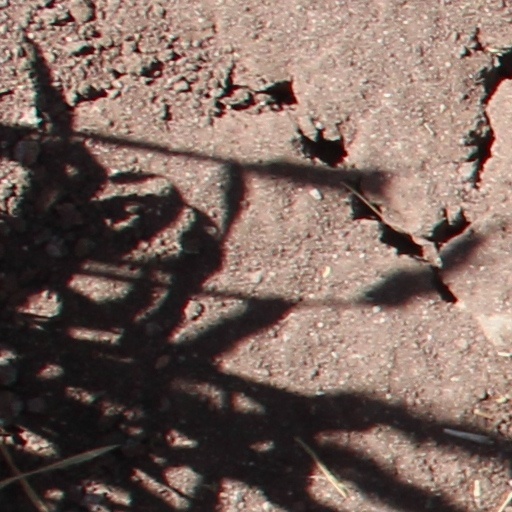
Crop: wheat